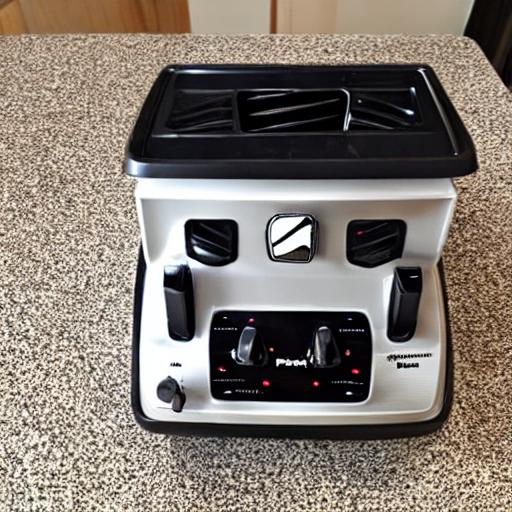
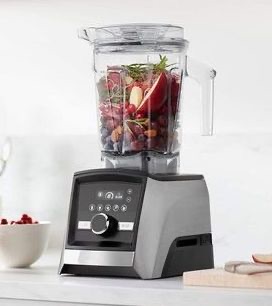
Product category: items_blender
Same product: no